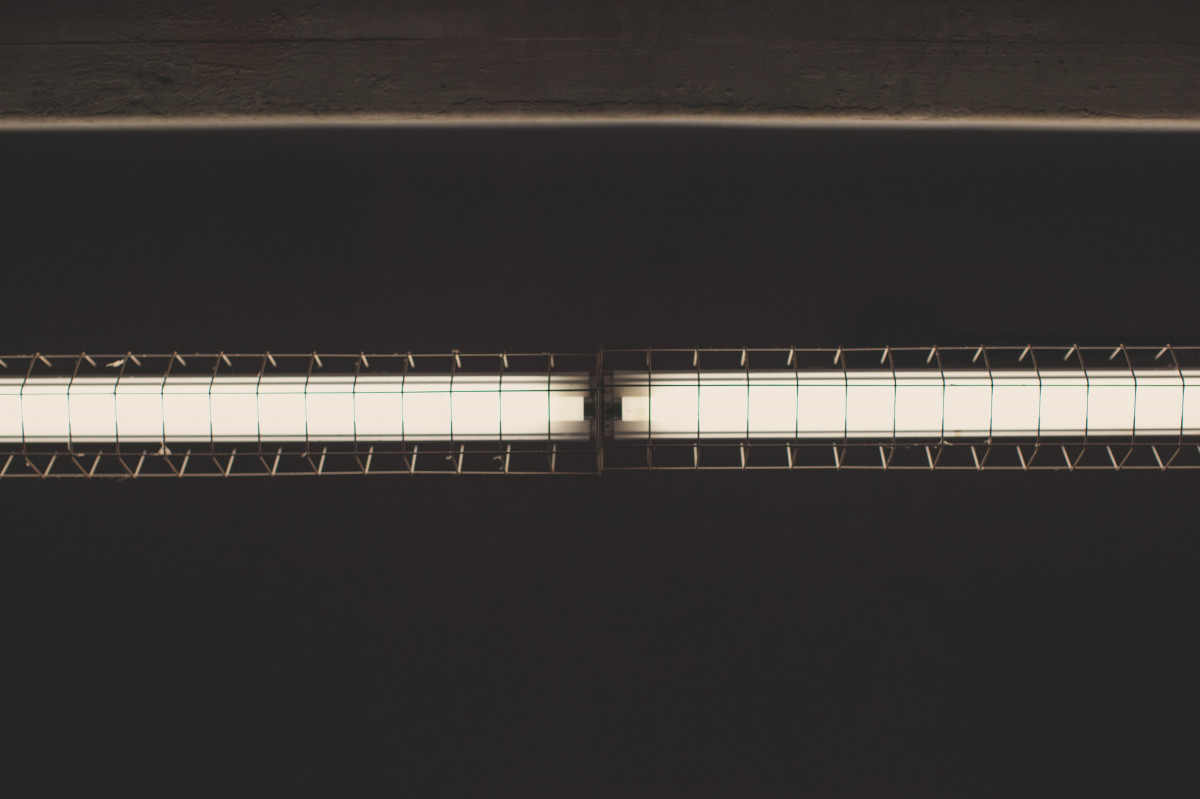
Tags: guitar, string instrument, plucked string instruments, lighting, line, ruler, personal computer hardware